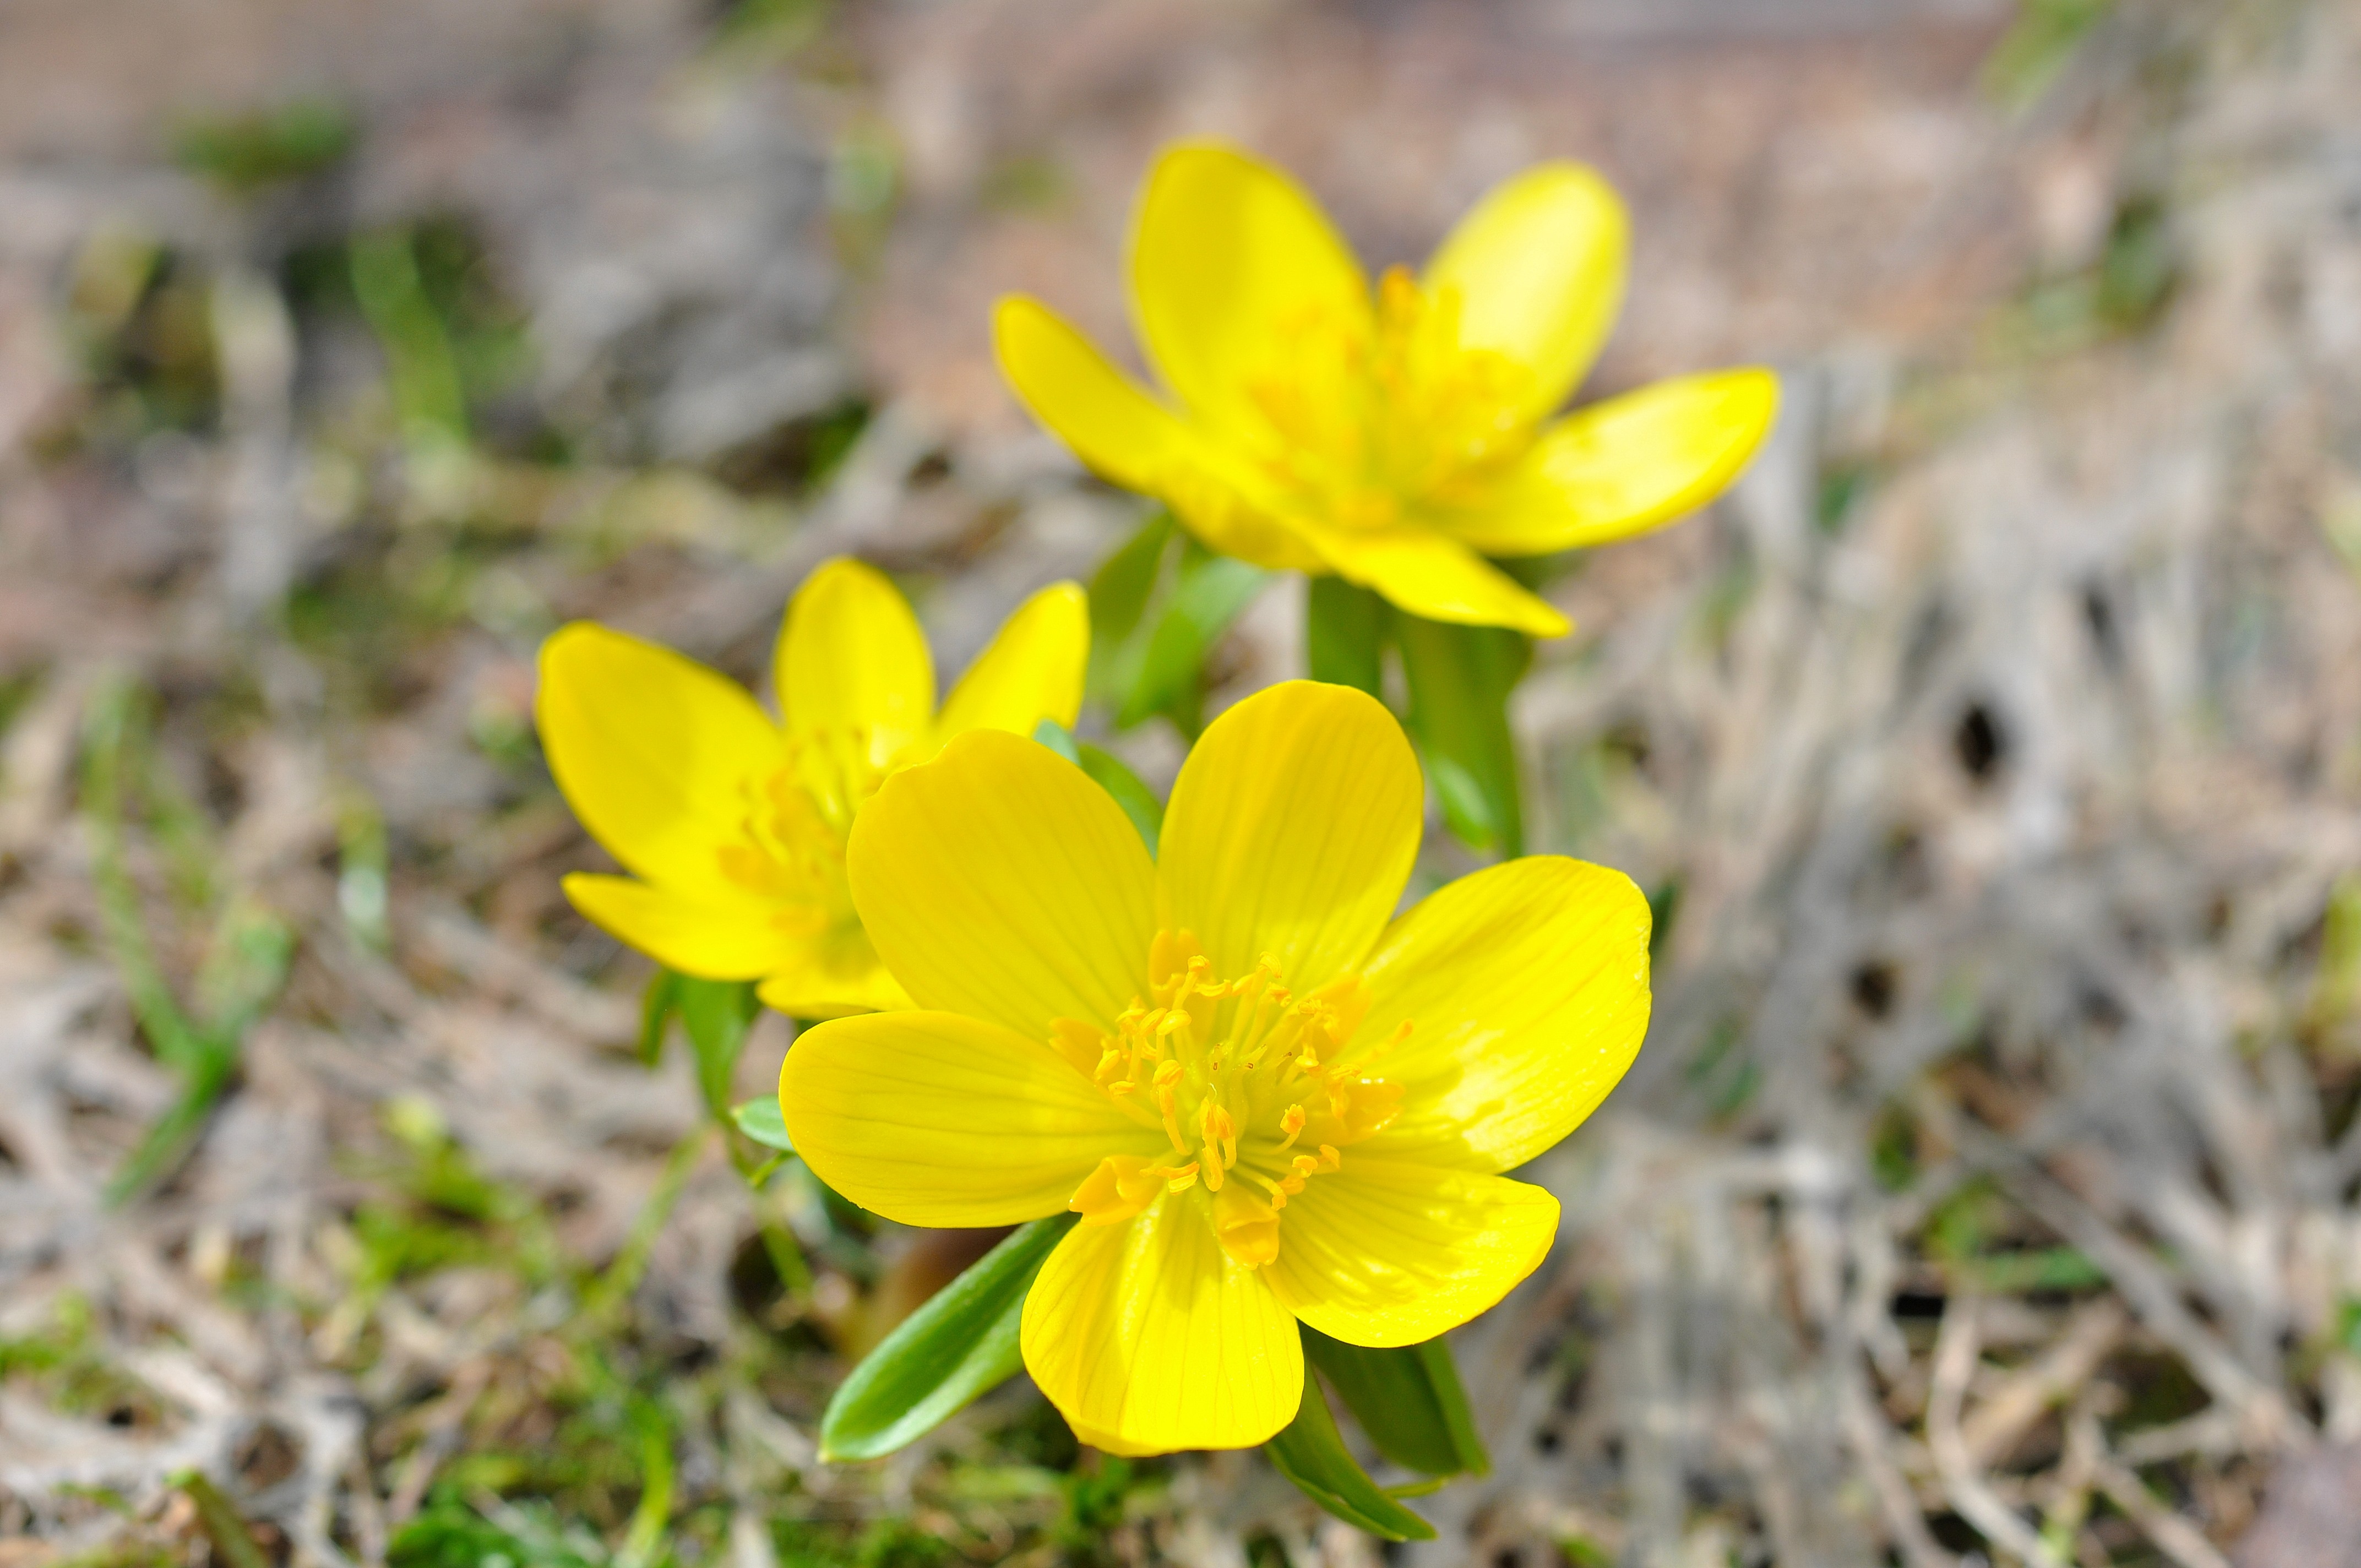
nature, blossom, plant, meadow, flower, petal, bloom, spring, macro, botany, yellow, garden, close, flora, wildflower, early bloomer, spring flower, macro photography, harbinger of spring, flowering plant, winter linge, land plant